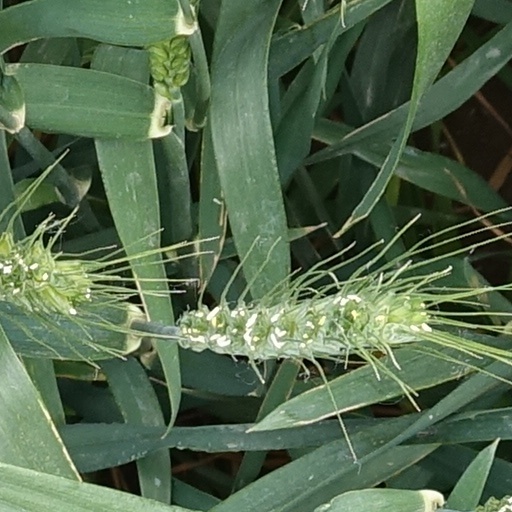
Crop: wheat